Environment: real
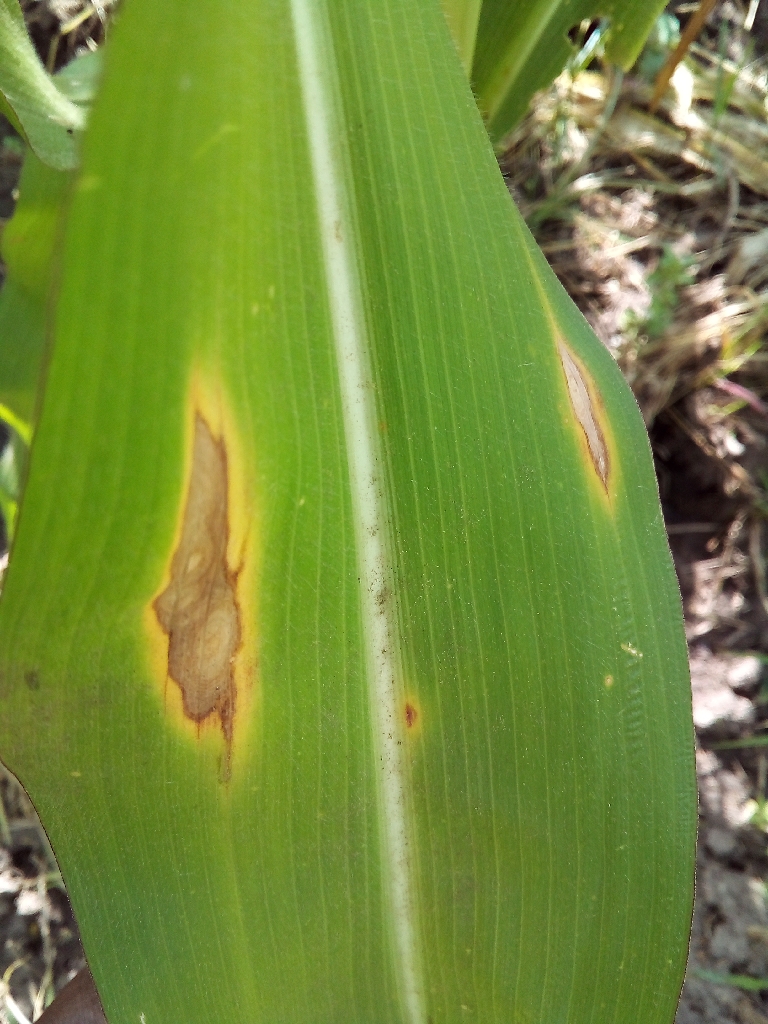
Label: northern_corn_leaf_blight